Wayne Cohen

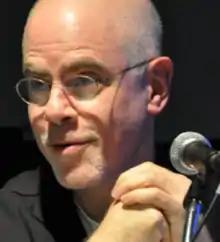
Wayne Cohen

Wayne Cohen is an American songwriter, producer, artist developer and music educator whose songs include Top 10 hit singles and #1 albums, which have sold more than 5 million, in the US, UK, Europe, Australia/New Zealand and Asia. He works from his NYC studio Stand Up Sound, as well as in London and Los Angeles.